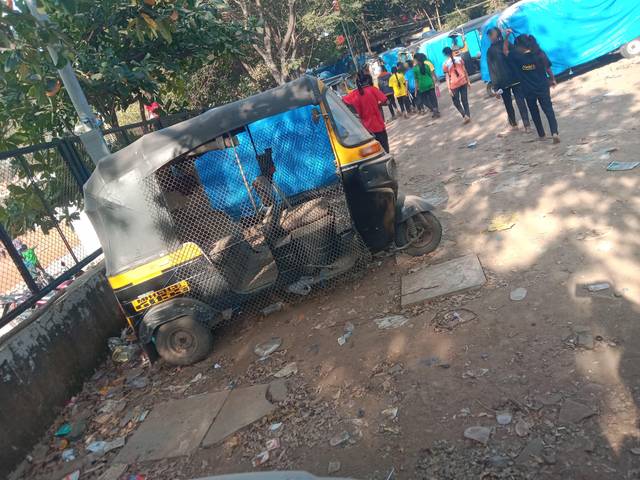
Region: India
Coordinates: 19.102, 72.905